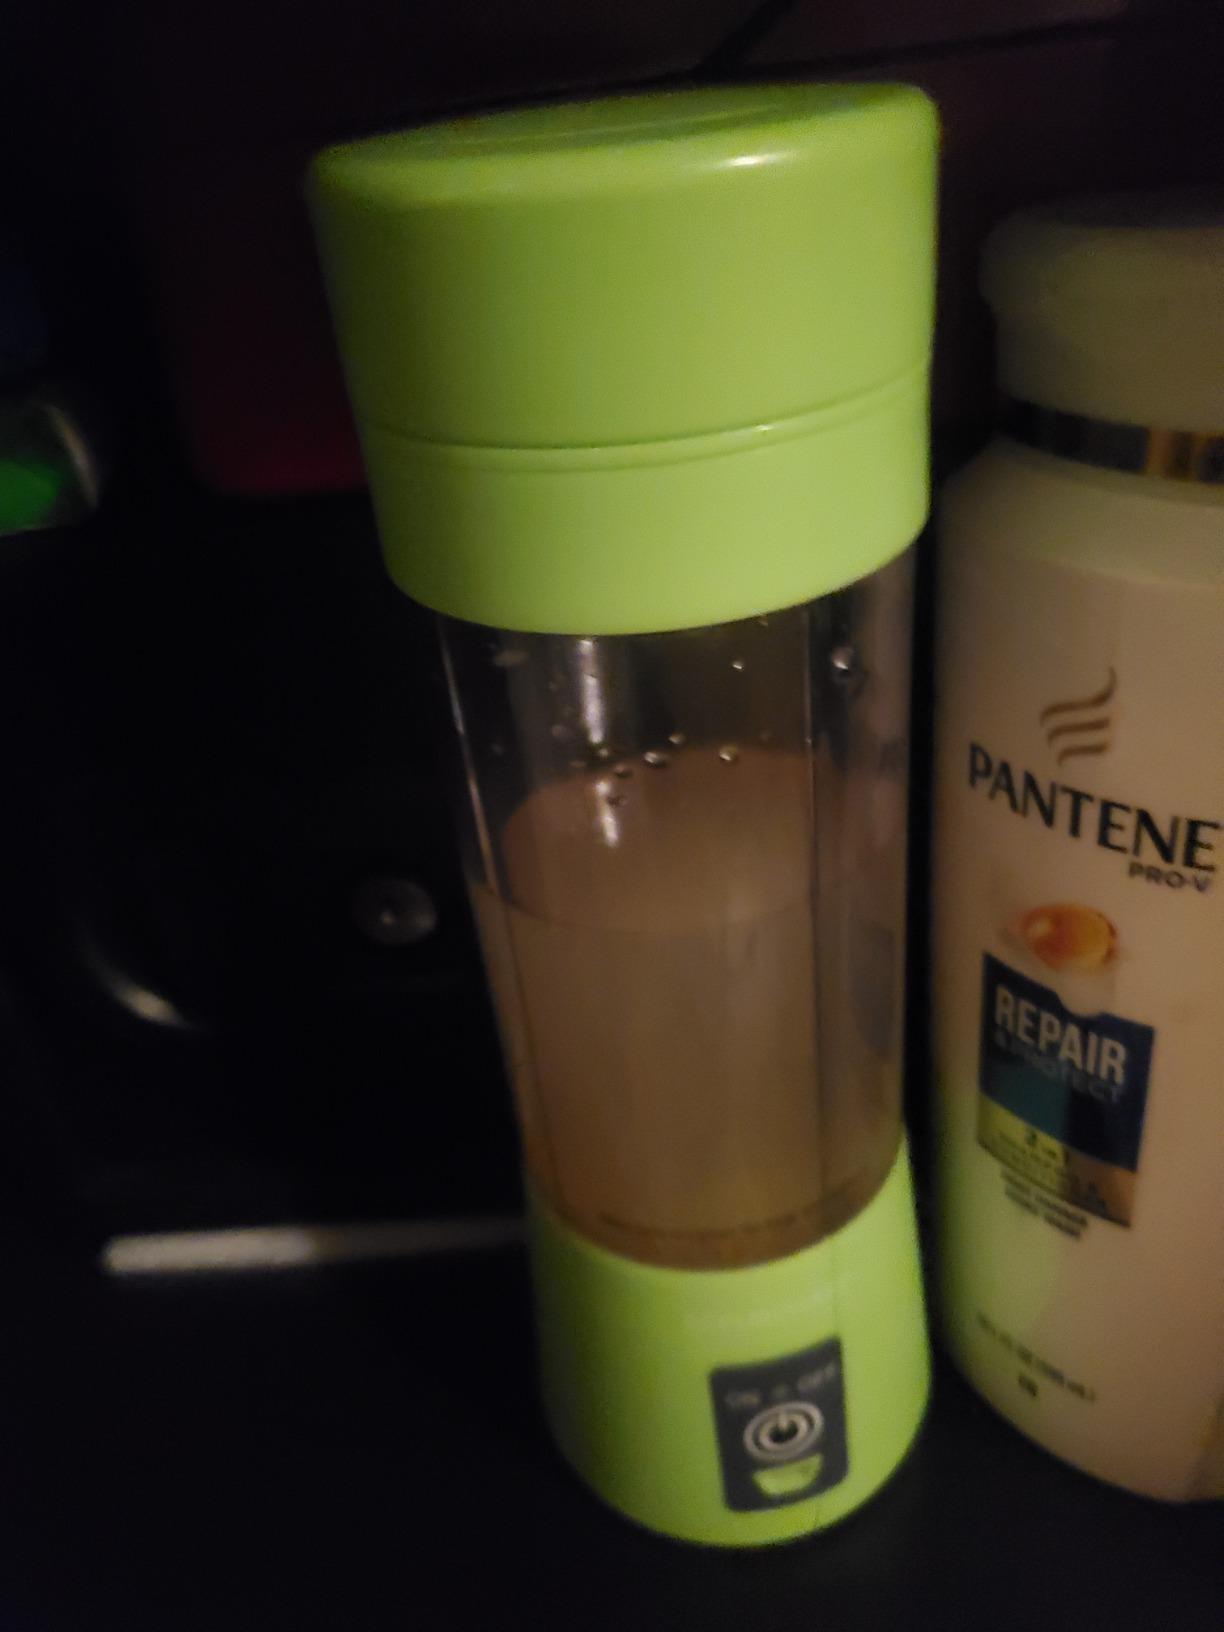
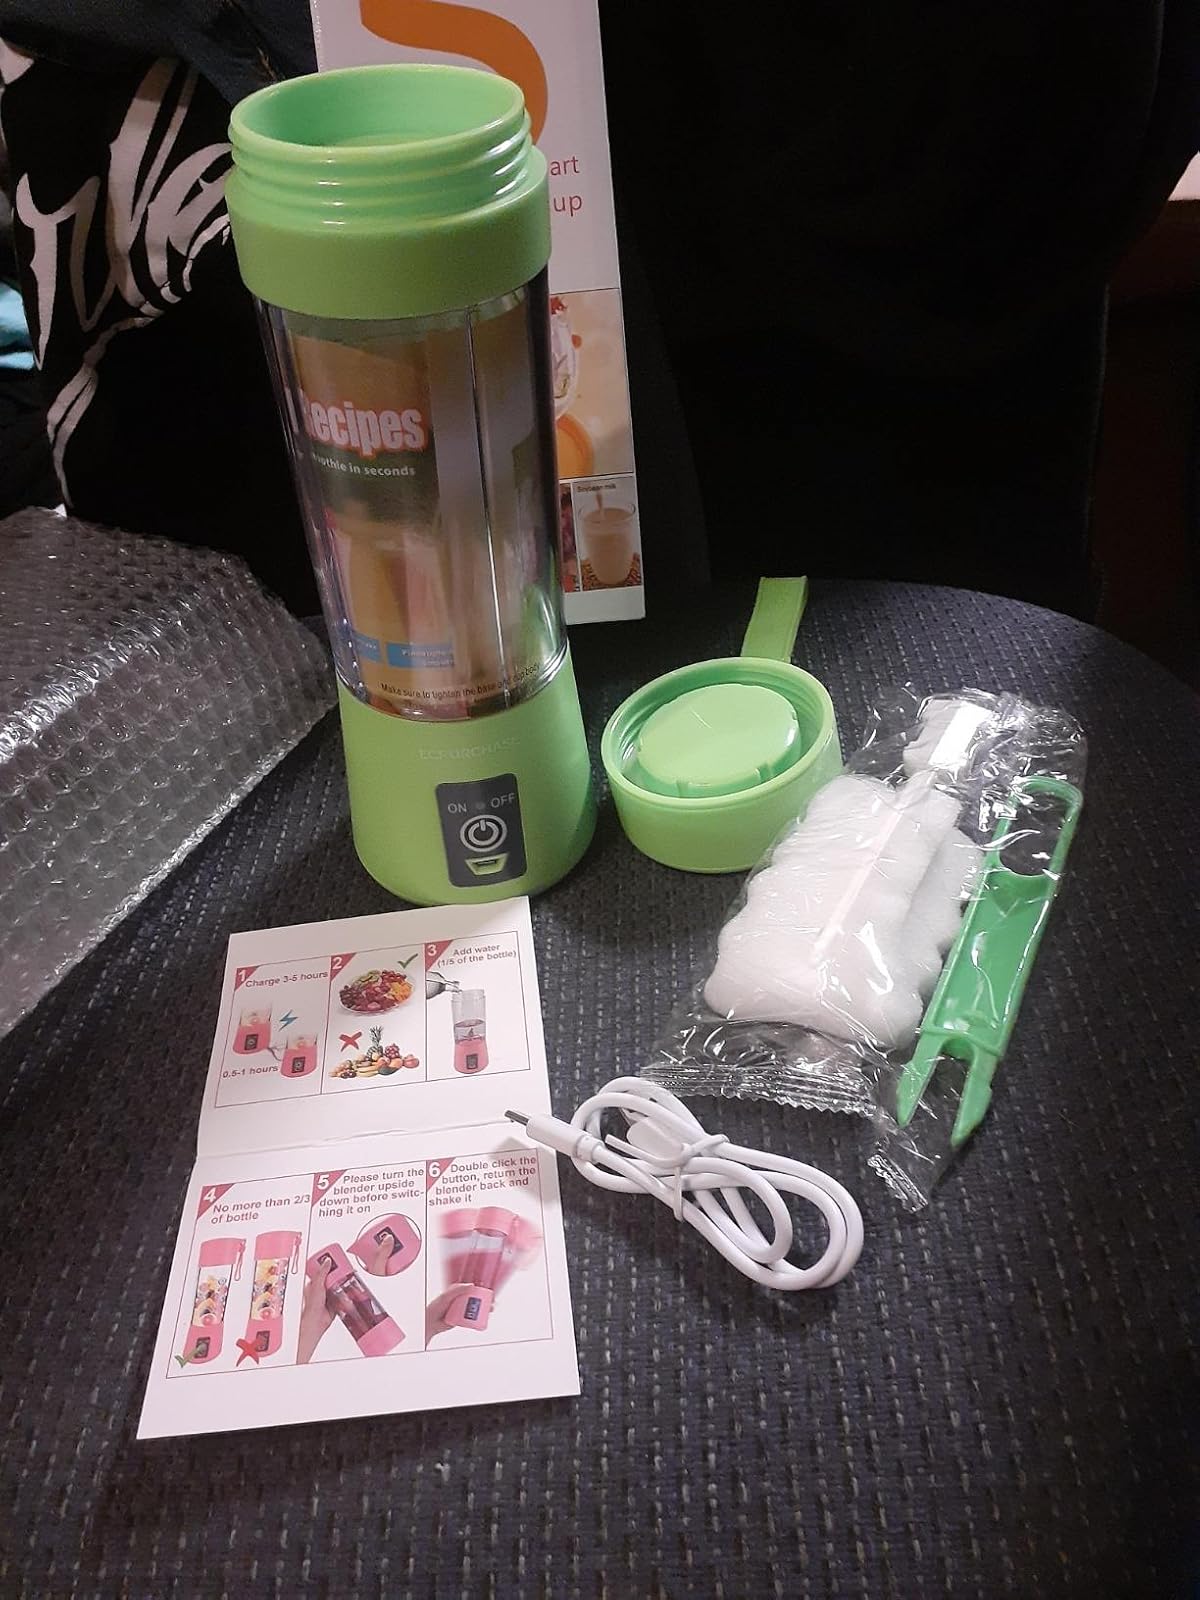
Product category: items_blender
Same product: yes